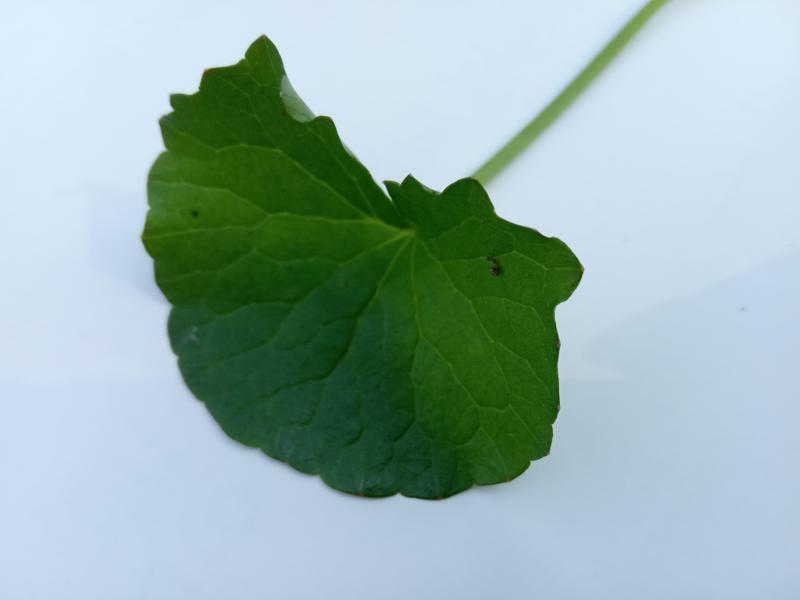
Weed species: Centella asiatica